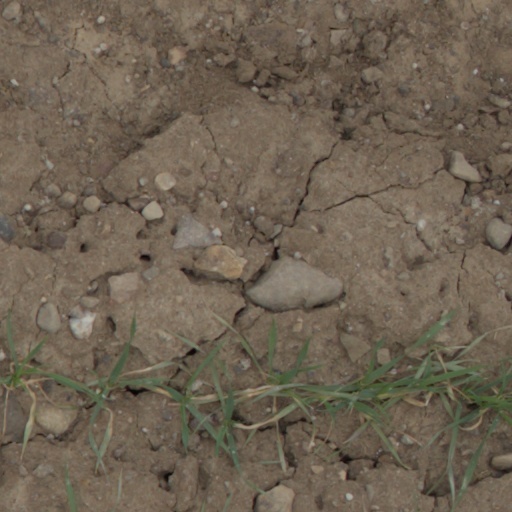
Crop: wheat